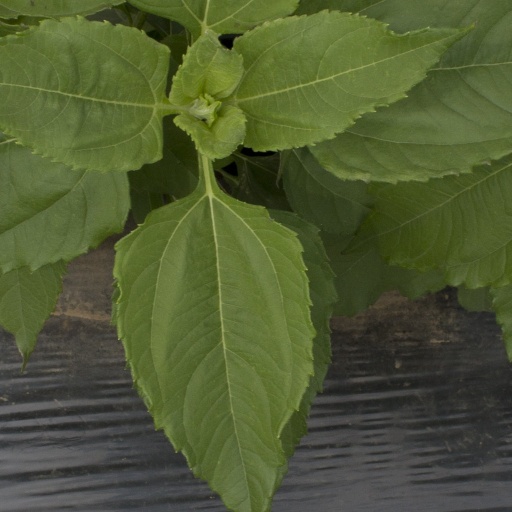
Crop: Jerusalem artichoke